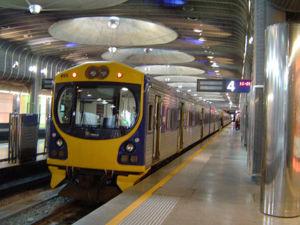
Le Train de banlieue d'Auckland est le réseau de trains de banlieue de la ville d'Auckland, en Nouvelle-Zélande. Il compte actuellement quatre lignes, qui ont toutes pour terminus la gare de Britomart, dans le centre-ville d'Auckland.